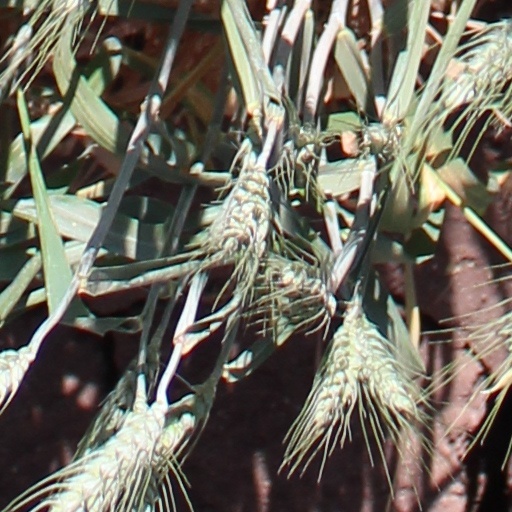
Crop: wheat